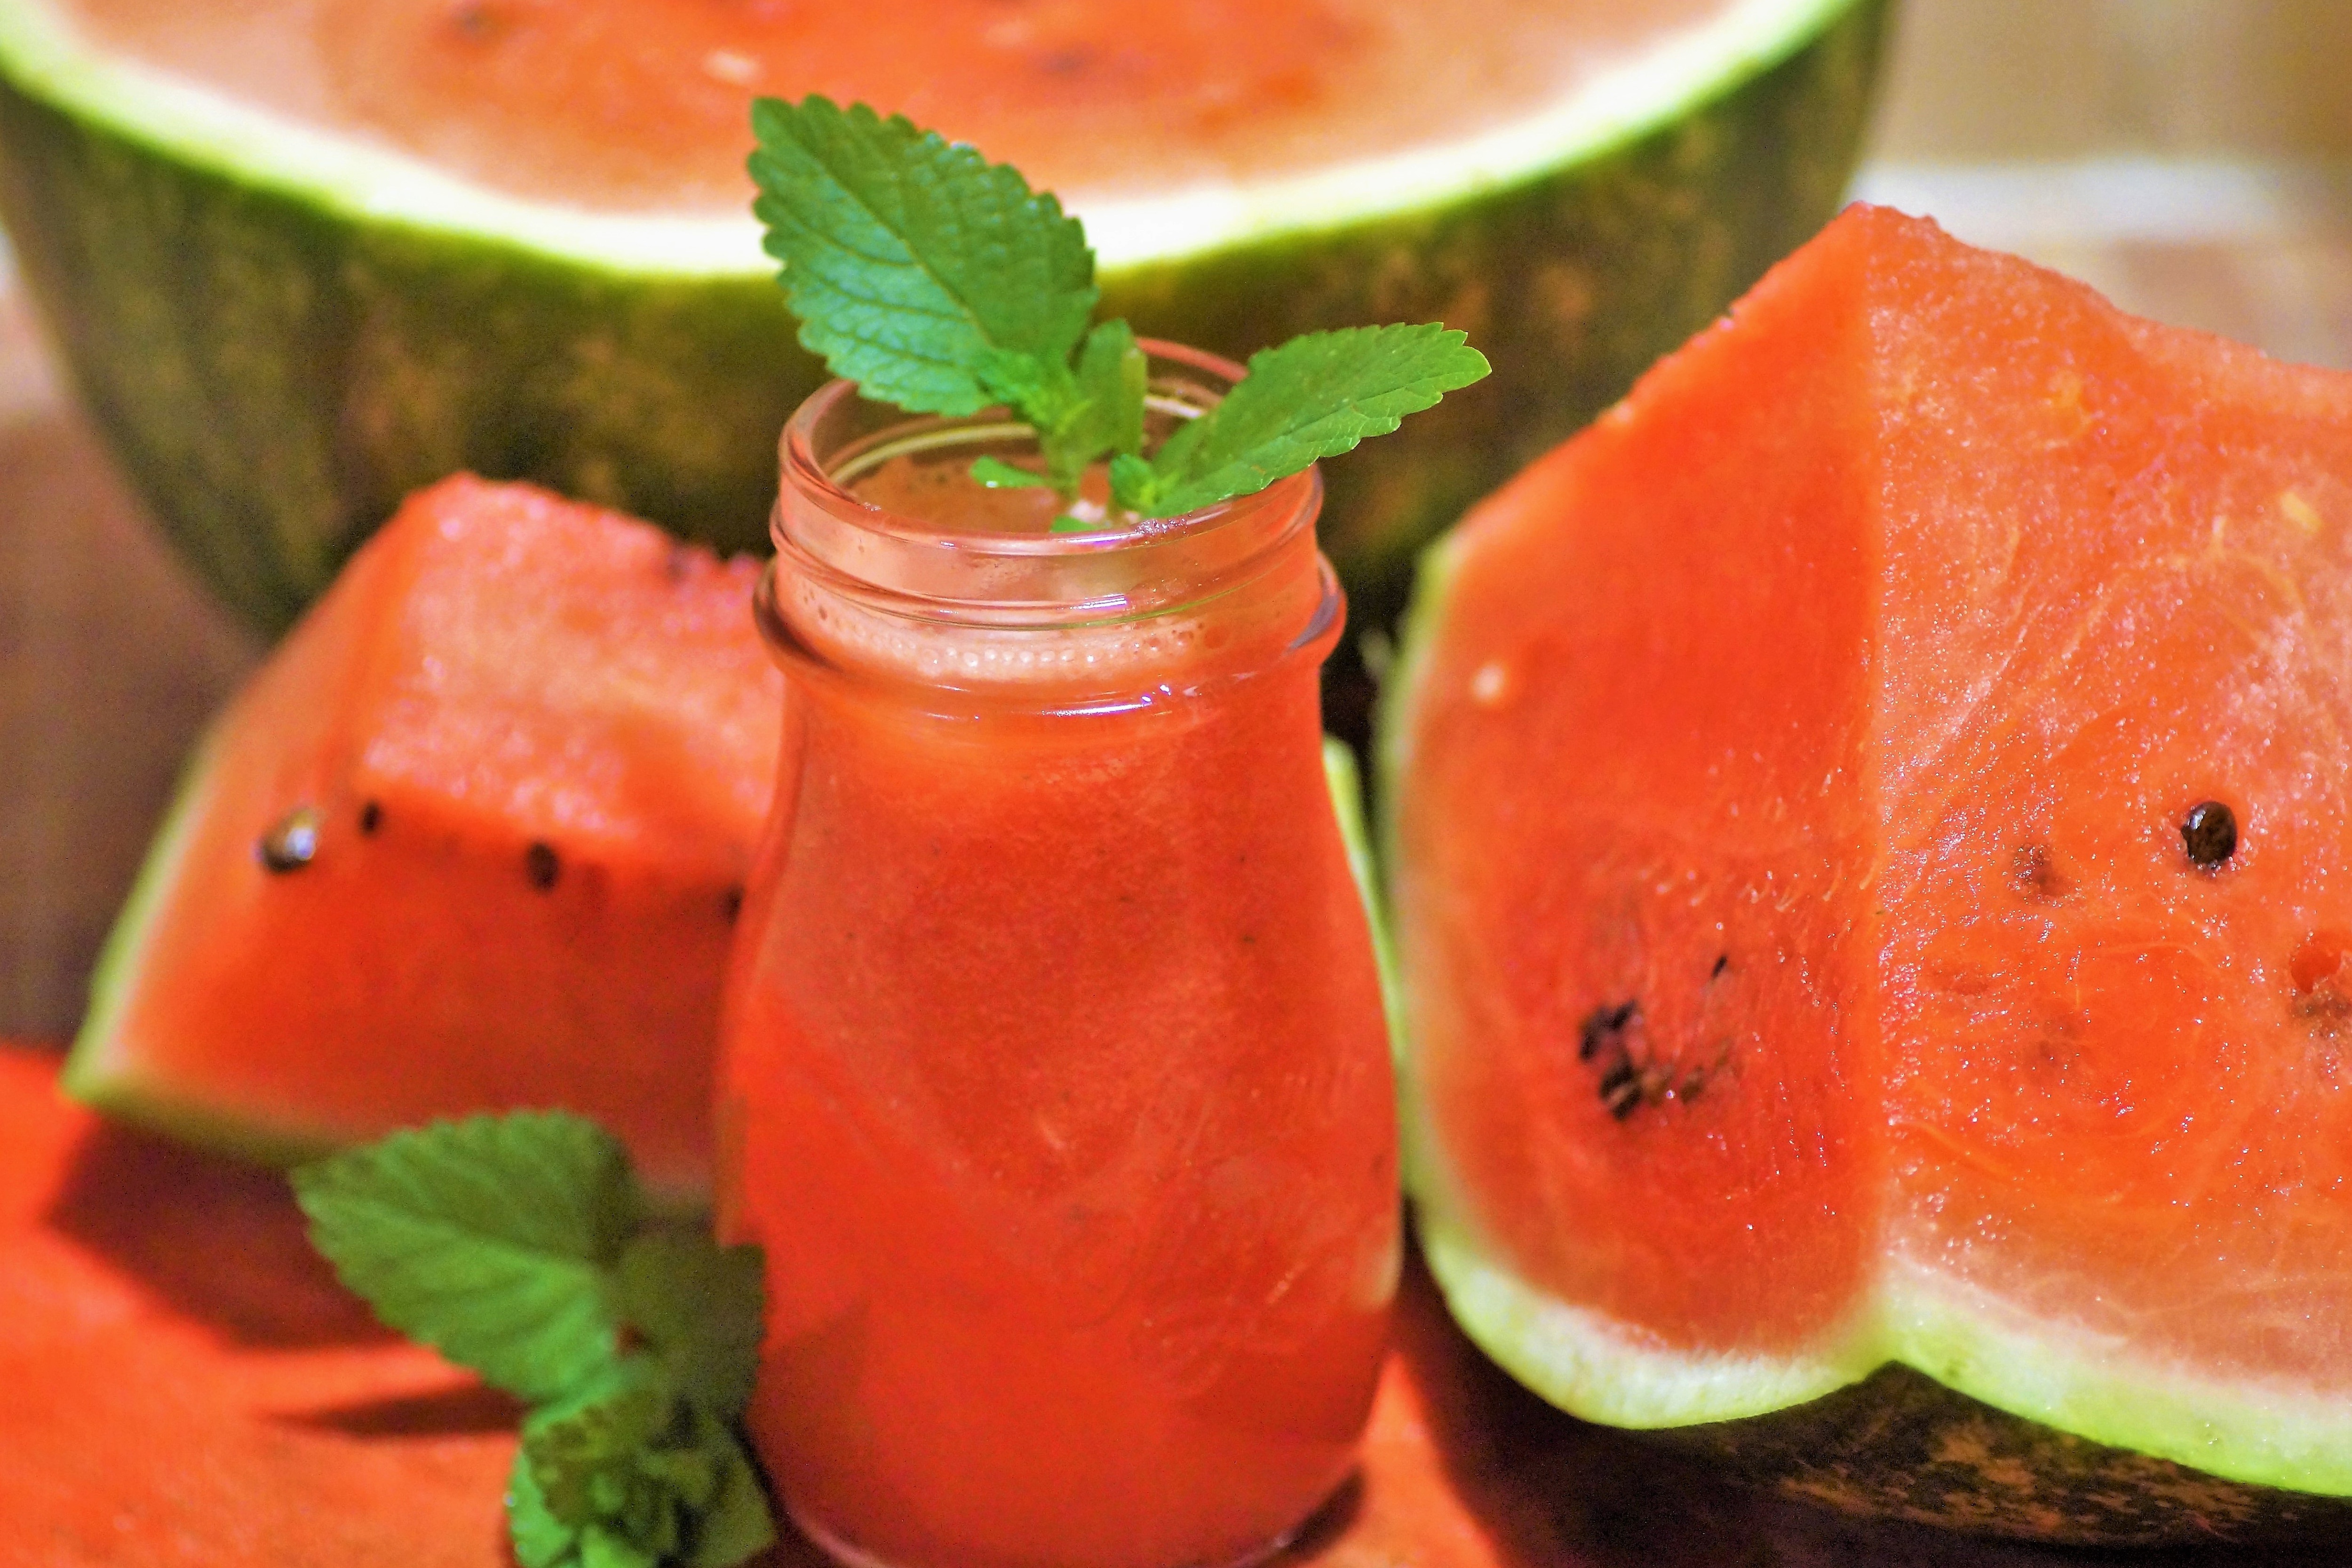
watermelon, melon, food, citrullus, fruit, plant, non alcoholic beverage, drink, produce, ingredient, juice, Aguas frescas, cocktail garnish, cucumber, gourd, and melon family, recipe, superfood